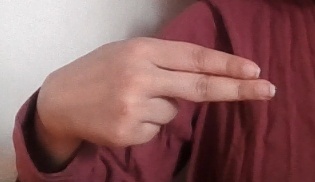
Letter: ain